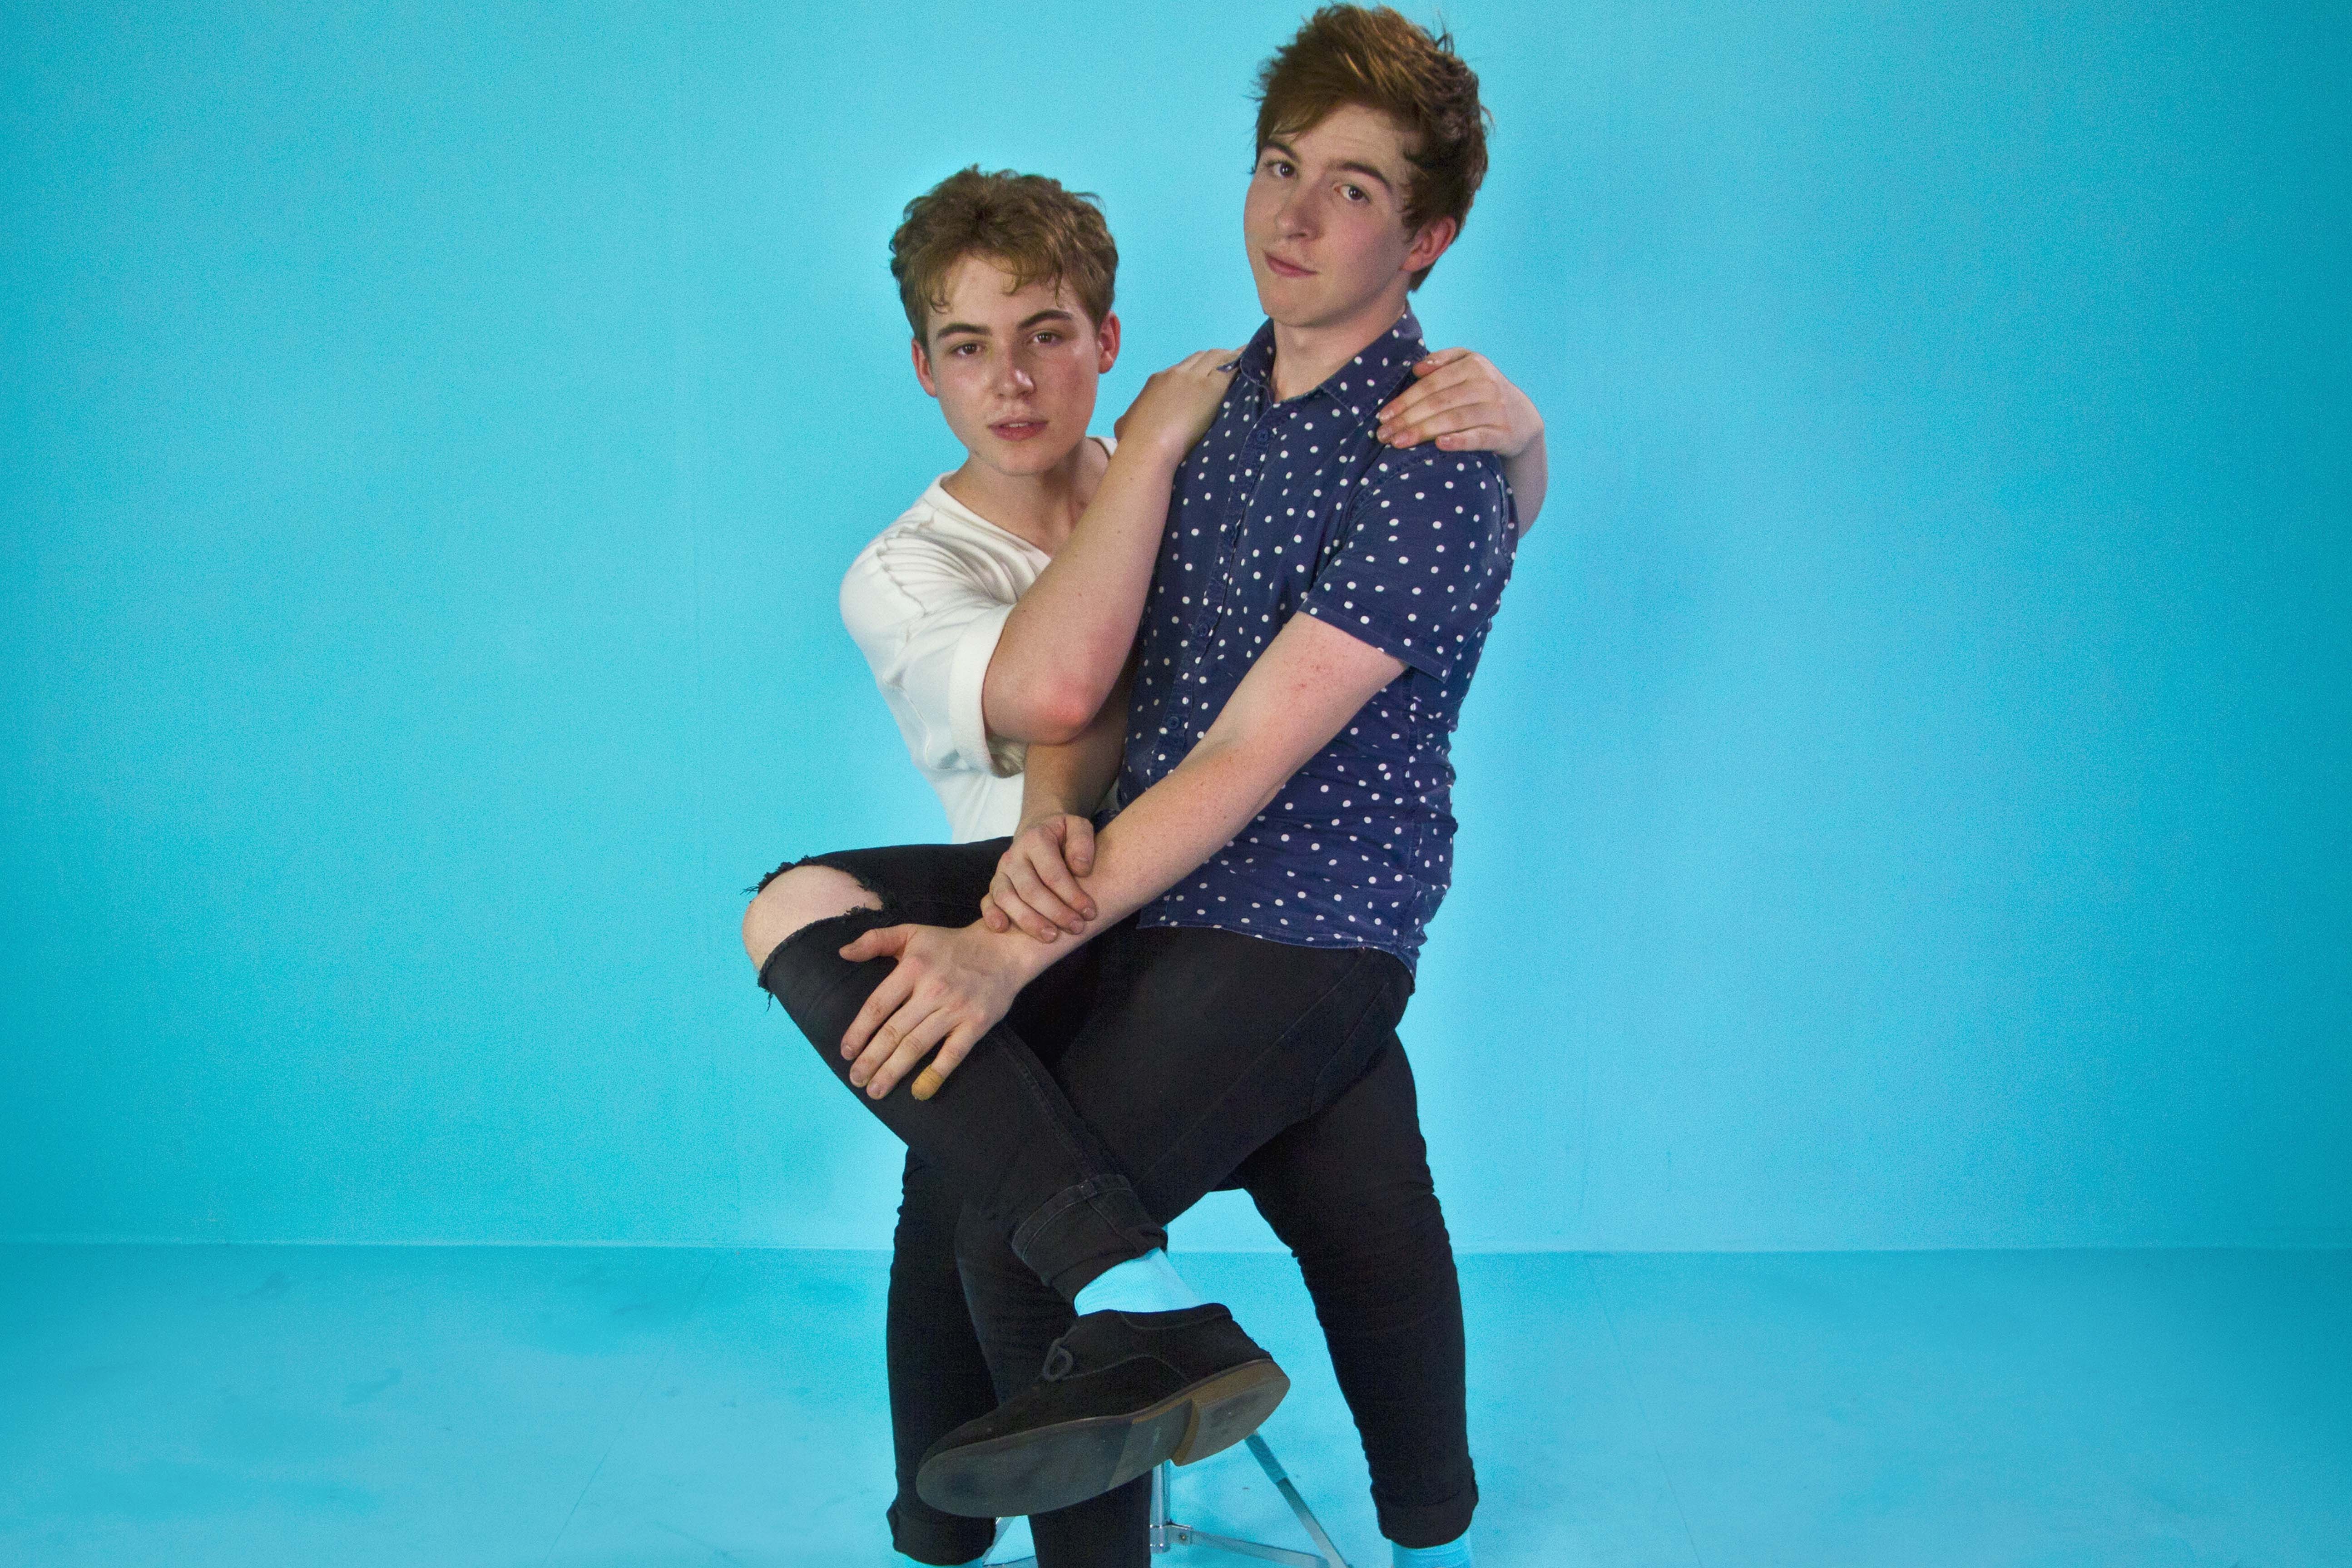
dance, sports, event, entertainment, performing arts, photo shoot, team sport, modern dance, ballroom dance, those who dream, those who dream band, those who dream life in cyan, those who dream duo, those who dream australia, those who dream coward